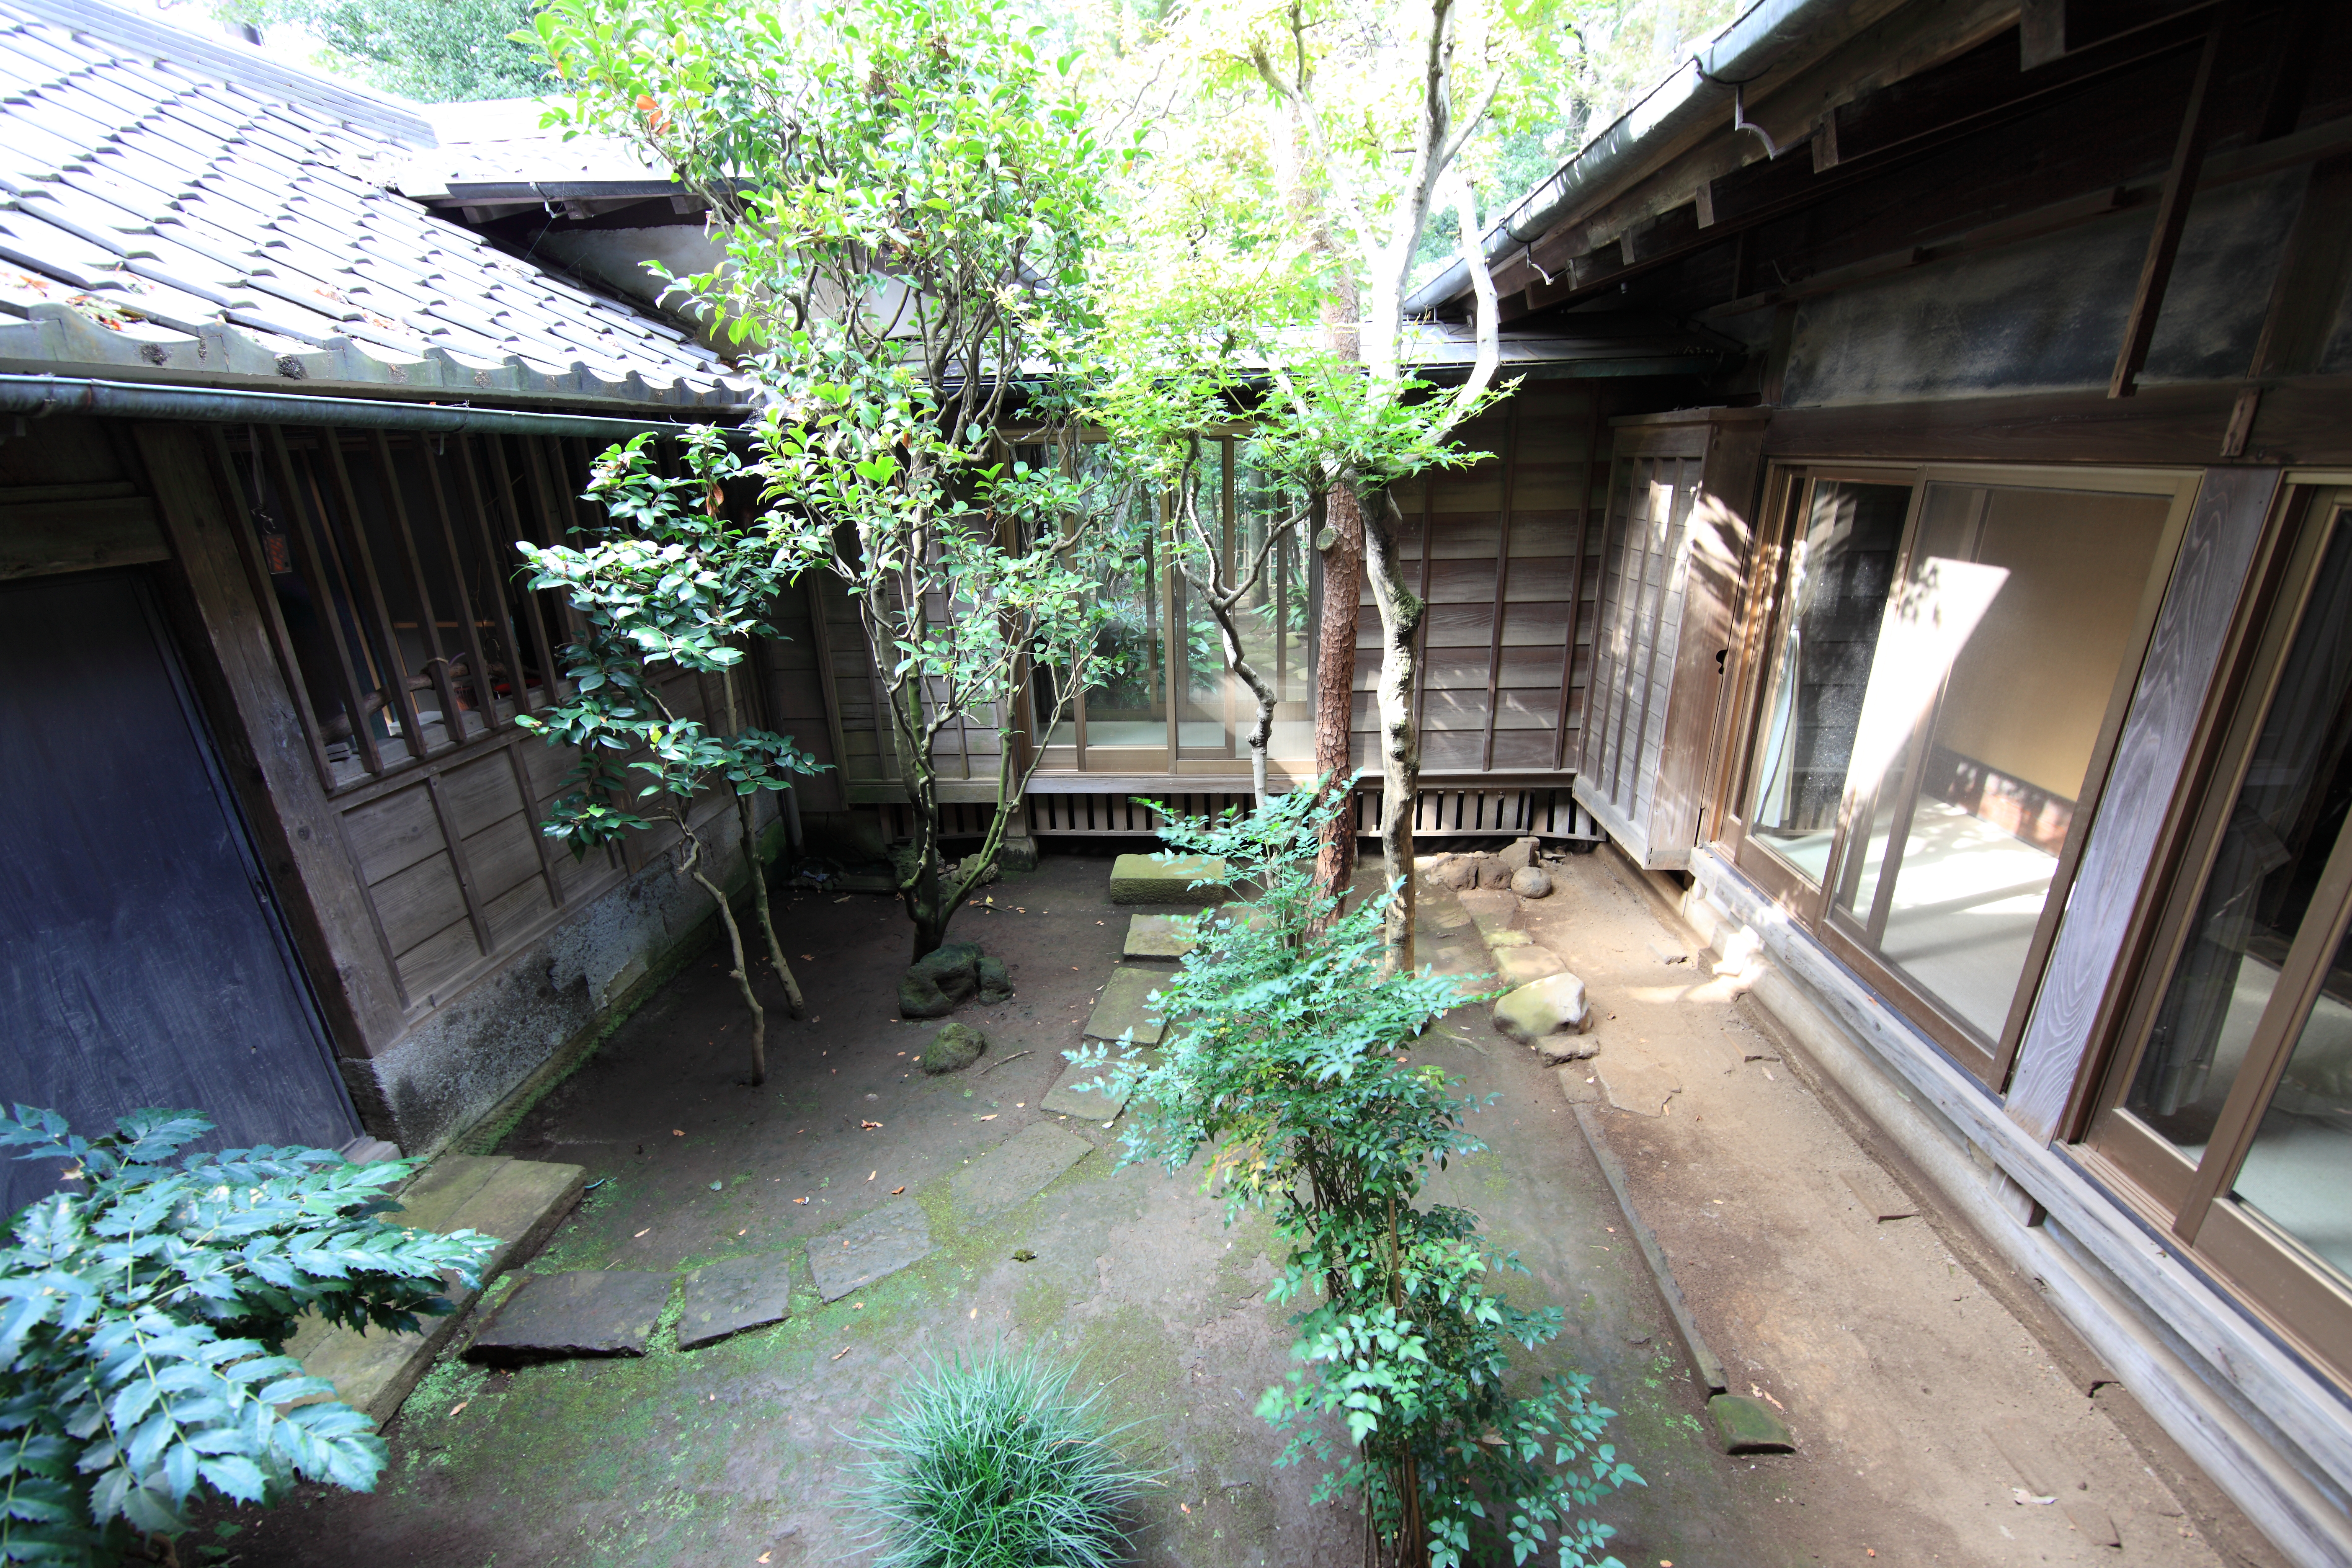
home, shed, hut, shack, high, jungle, cottage, backyard, property, garden, cool image, japanese, 5d, style, hires, yard, markii, hi, res, resolution, chiba, kashiwa, yoshidafamily, outdoor structure